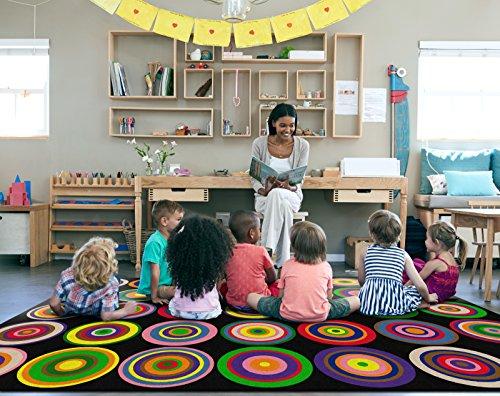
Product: Flagship Carpets FE160-58A Color Rings Black (Seats 35) Children's Classroom Seating Rug, Rectangle, 10'6"x13'2"
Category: Home & Kitchen | Home Décor | Kids' Room Décor | Rugs
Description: Certified and Safe - CRI Green Label Plus certified for lowest emitting carpet on the market; Class 1 Flammability Rating.
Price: Total price:
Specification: Product Dimensions:         129 x 158 x 0.5 inches ; 70 pounds    |Shipping Weight: 77 pounds (View shipping rates and policies)|ASIN: B00LTD434G|Item model number: FE160-58A|    #440    in Kids' Rugs